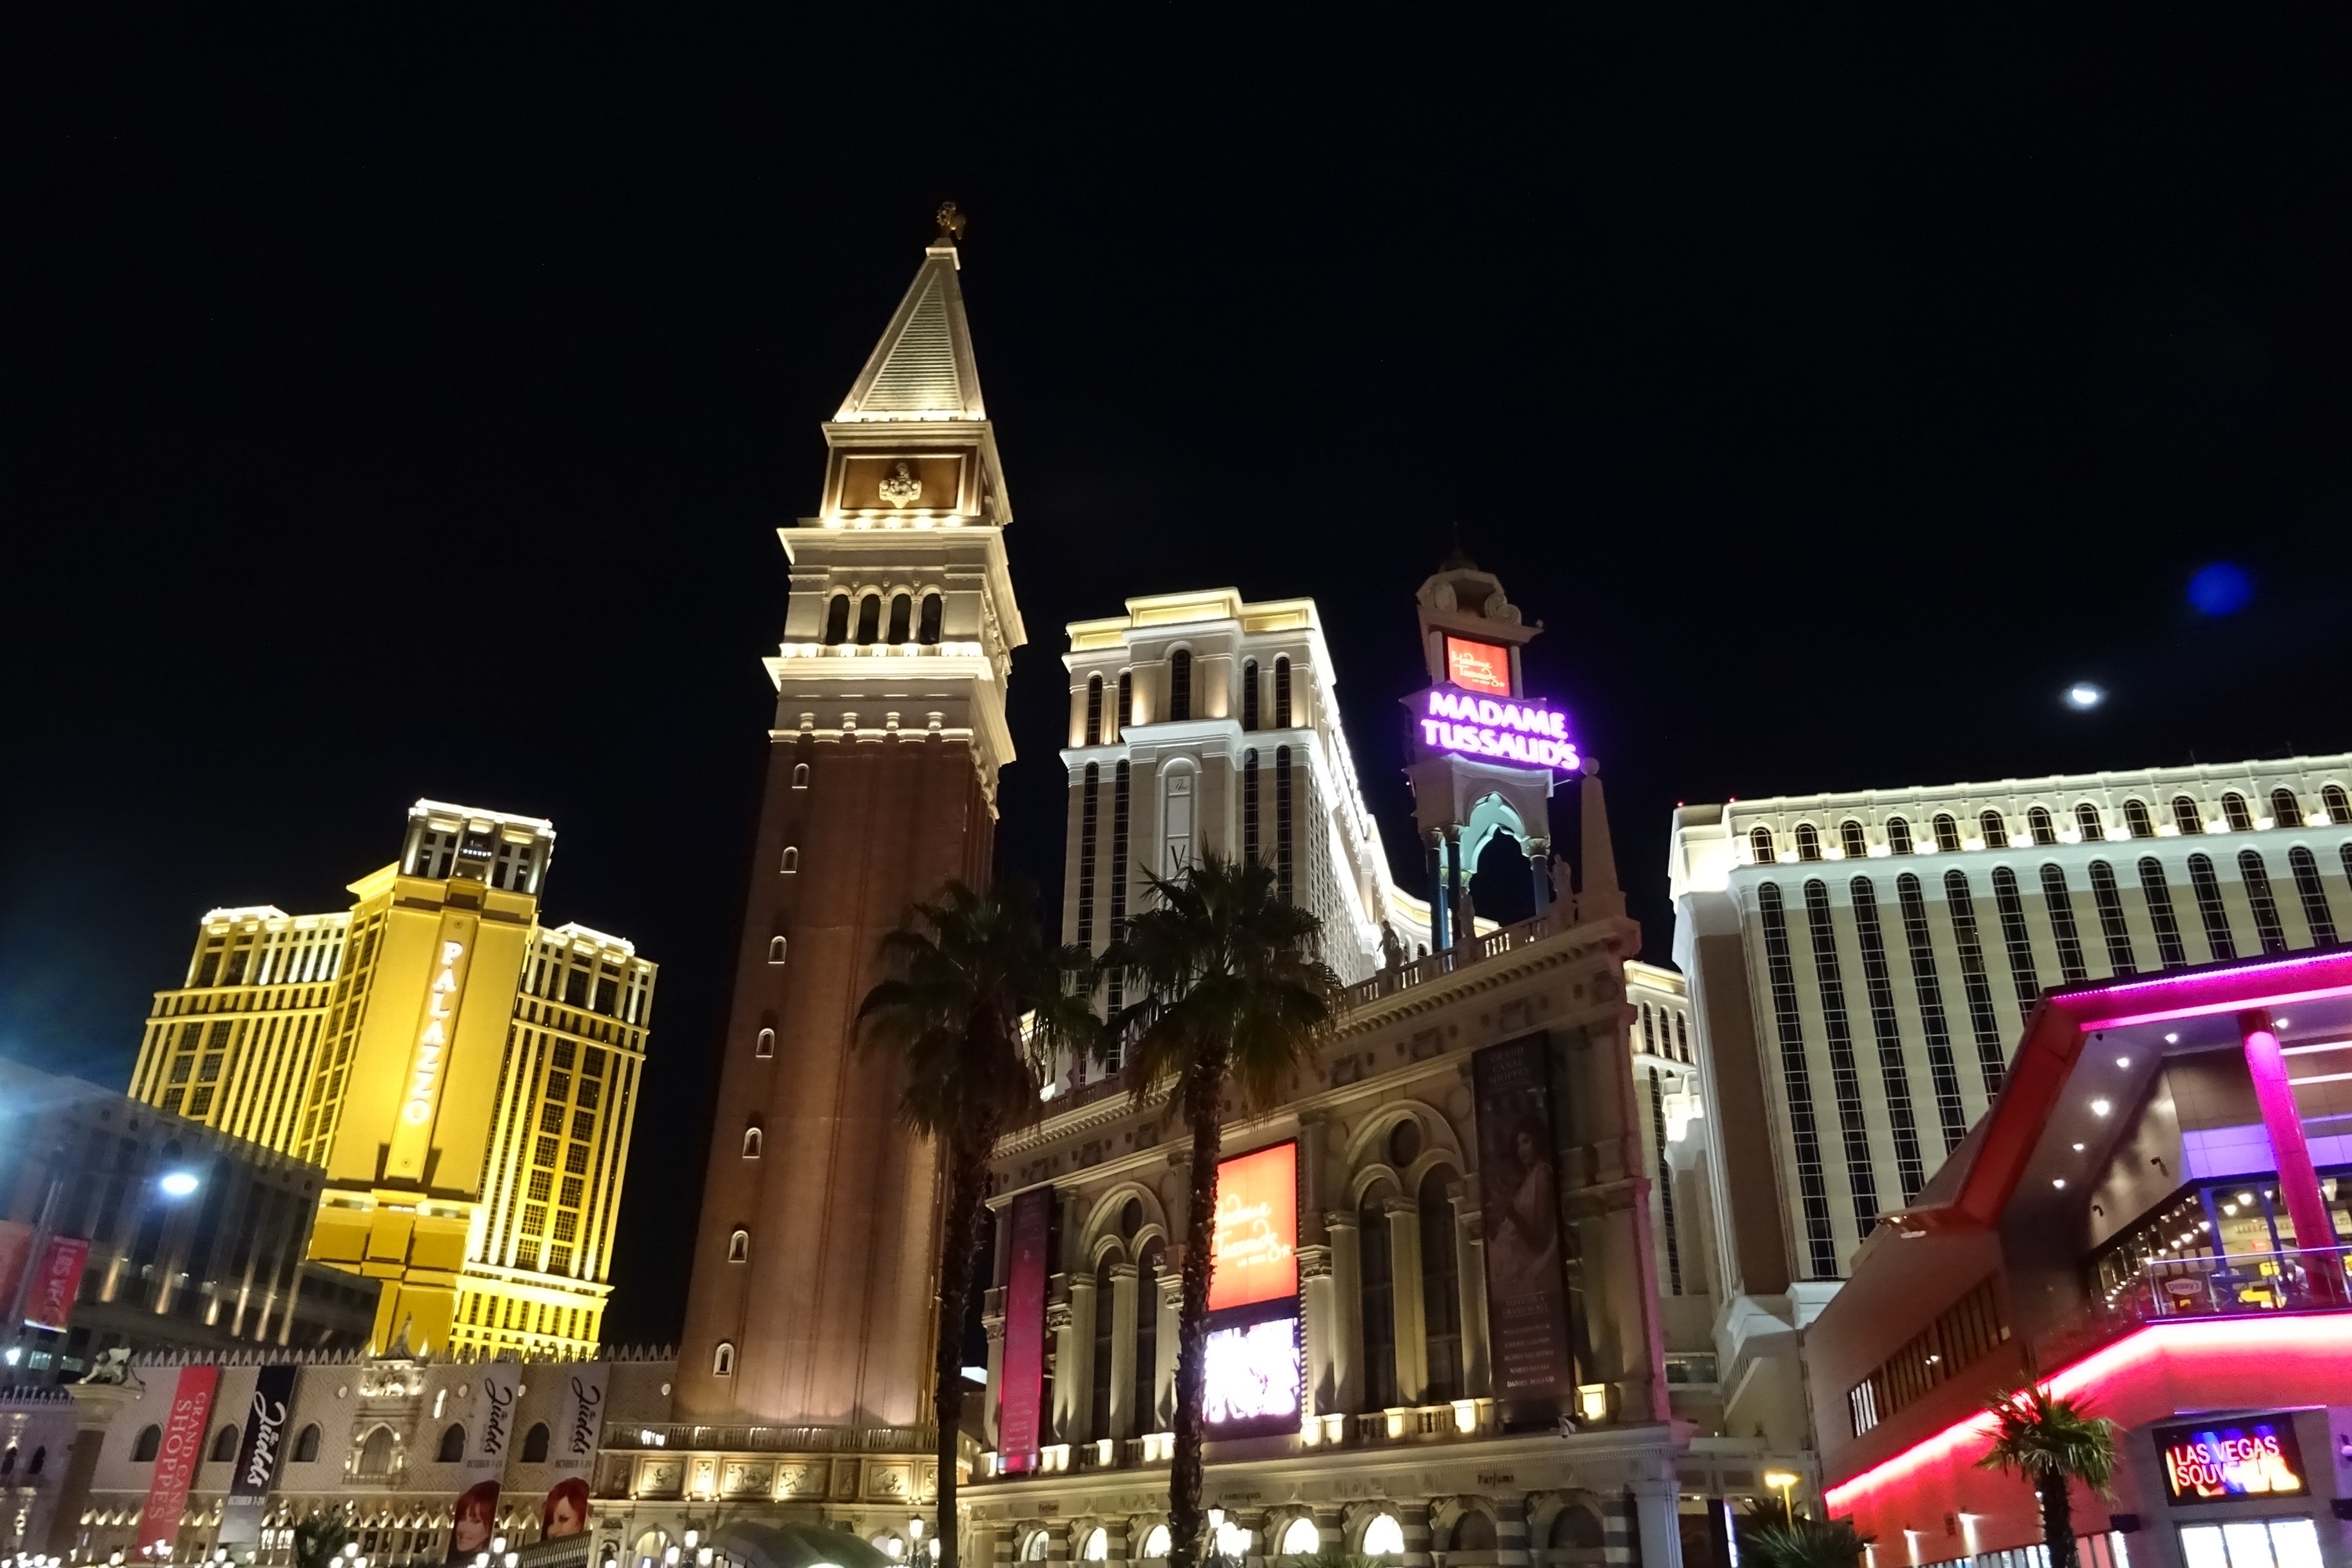
night, cityscape, downtown, evening, usa, america, landmark, nightlife, tourism, gamble, hotel, vegas, nevada, casino, gambling, entertainment, strip, metropolis, las vegas